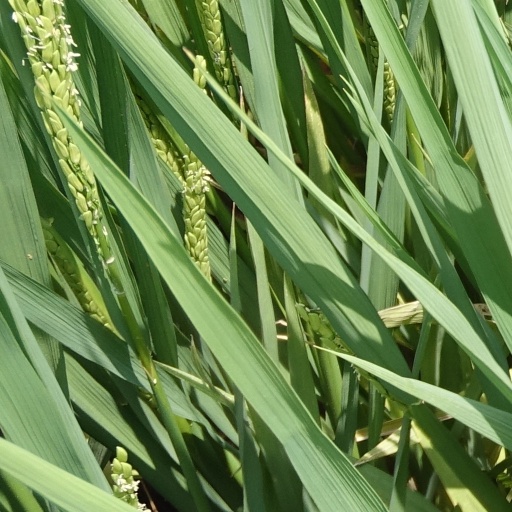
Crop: rice